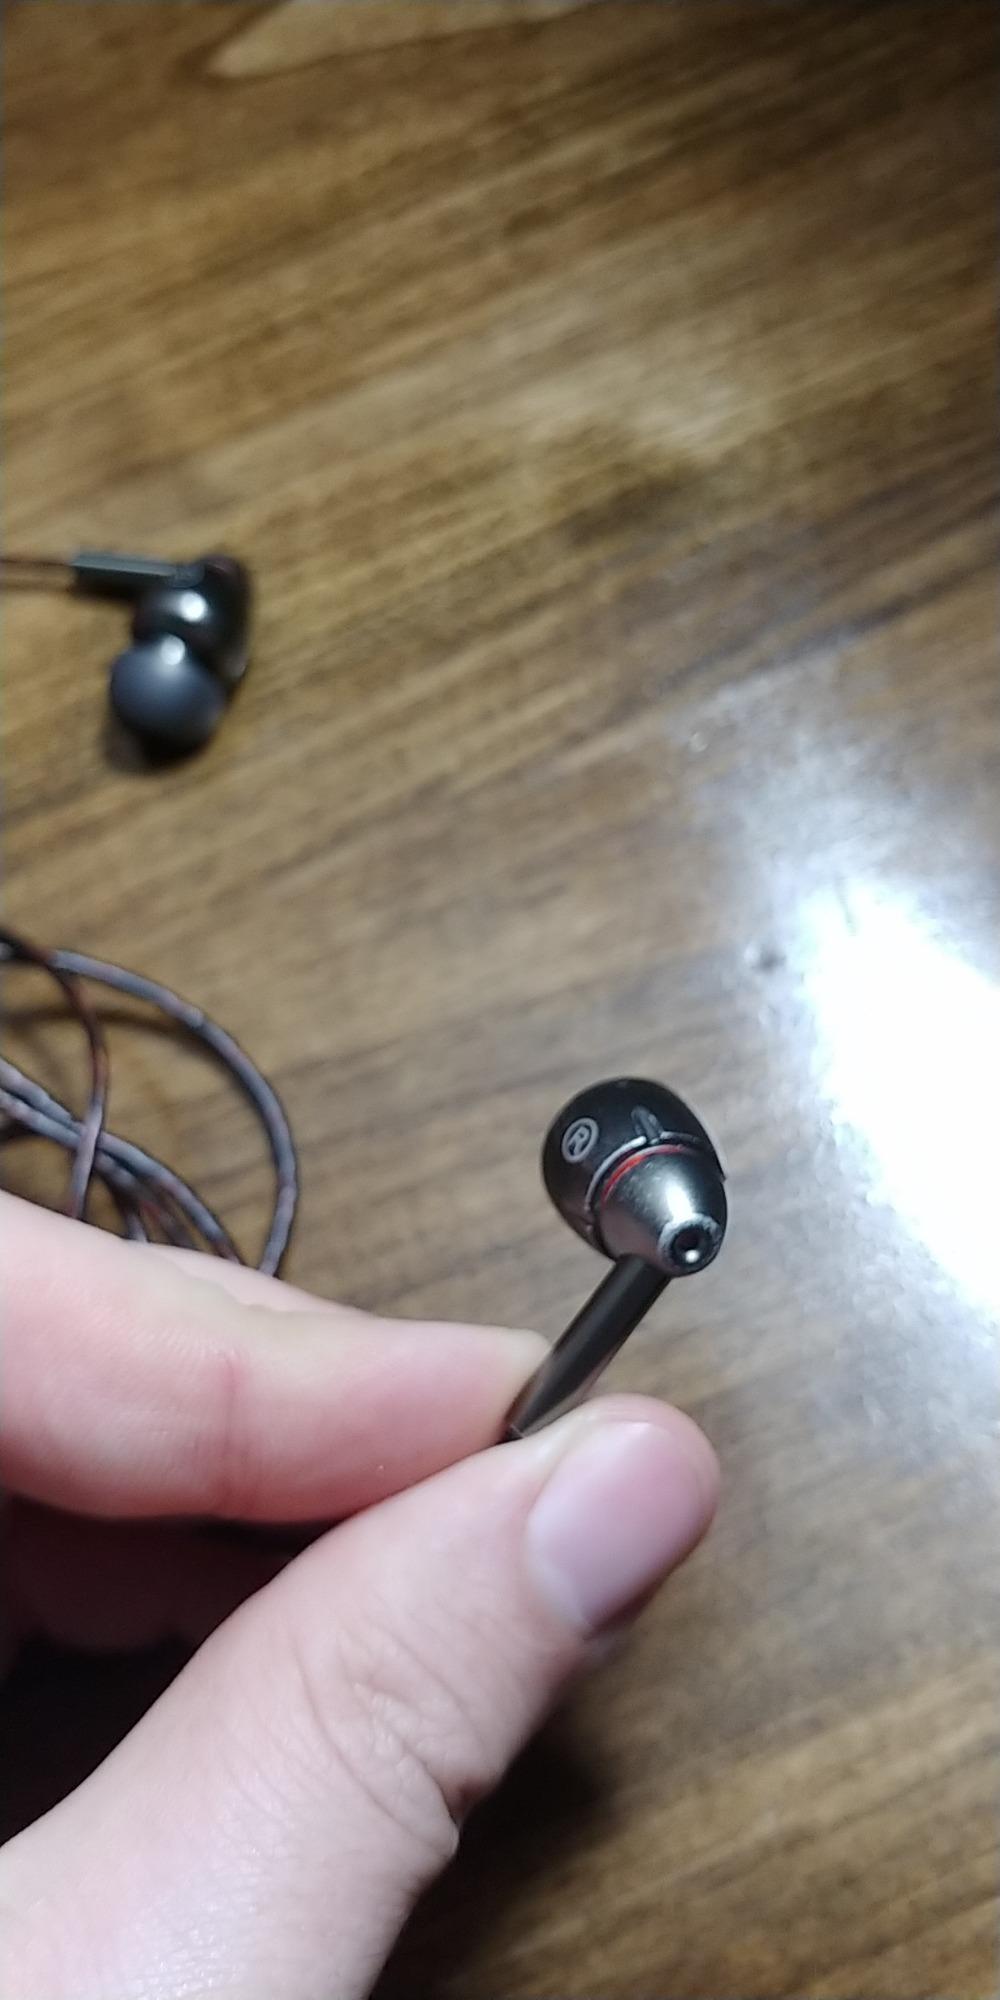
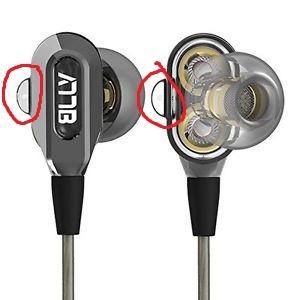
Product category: headphones
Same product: no